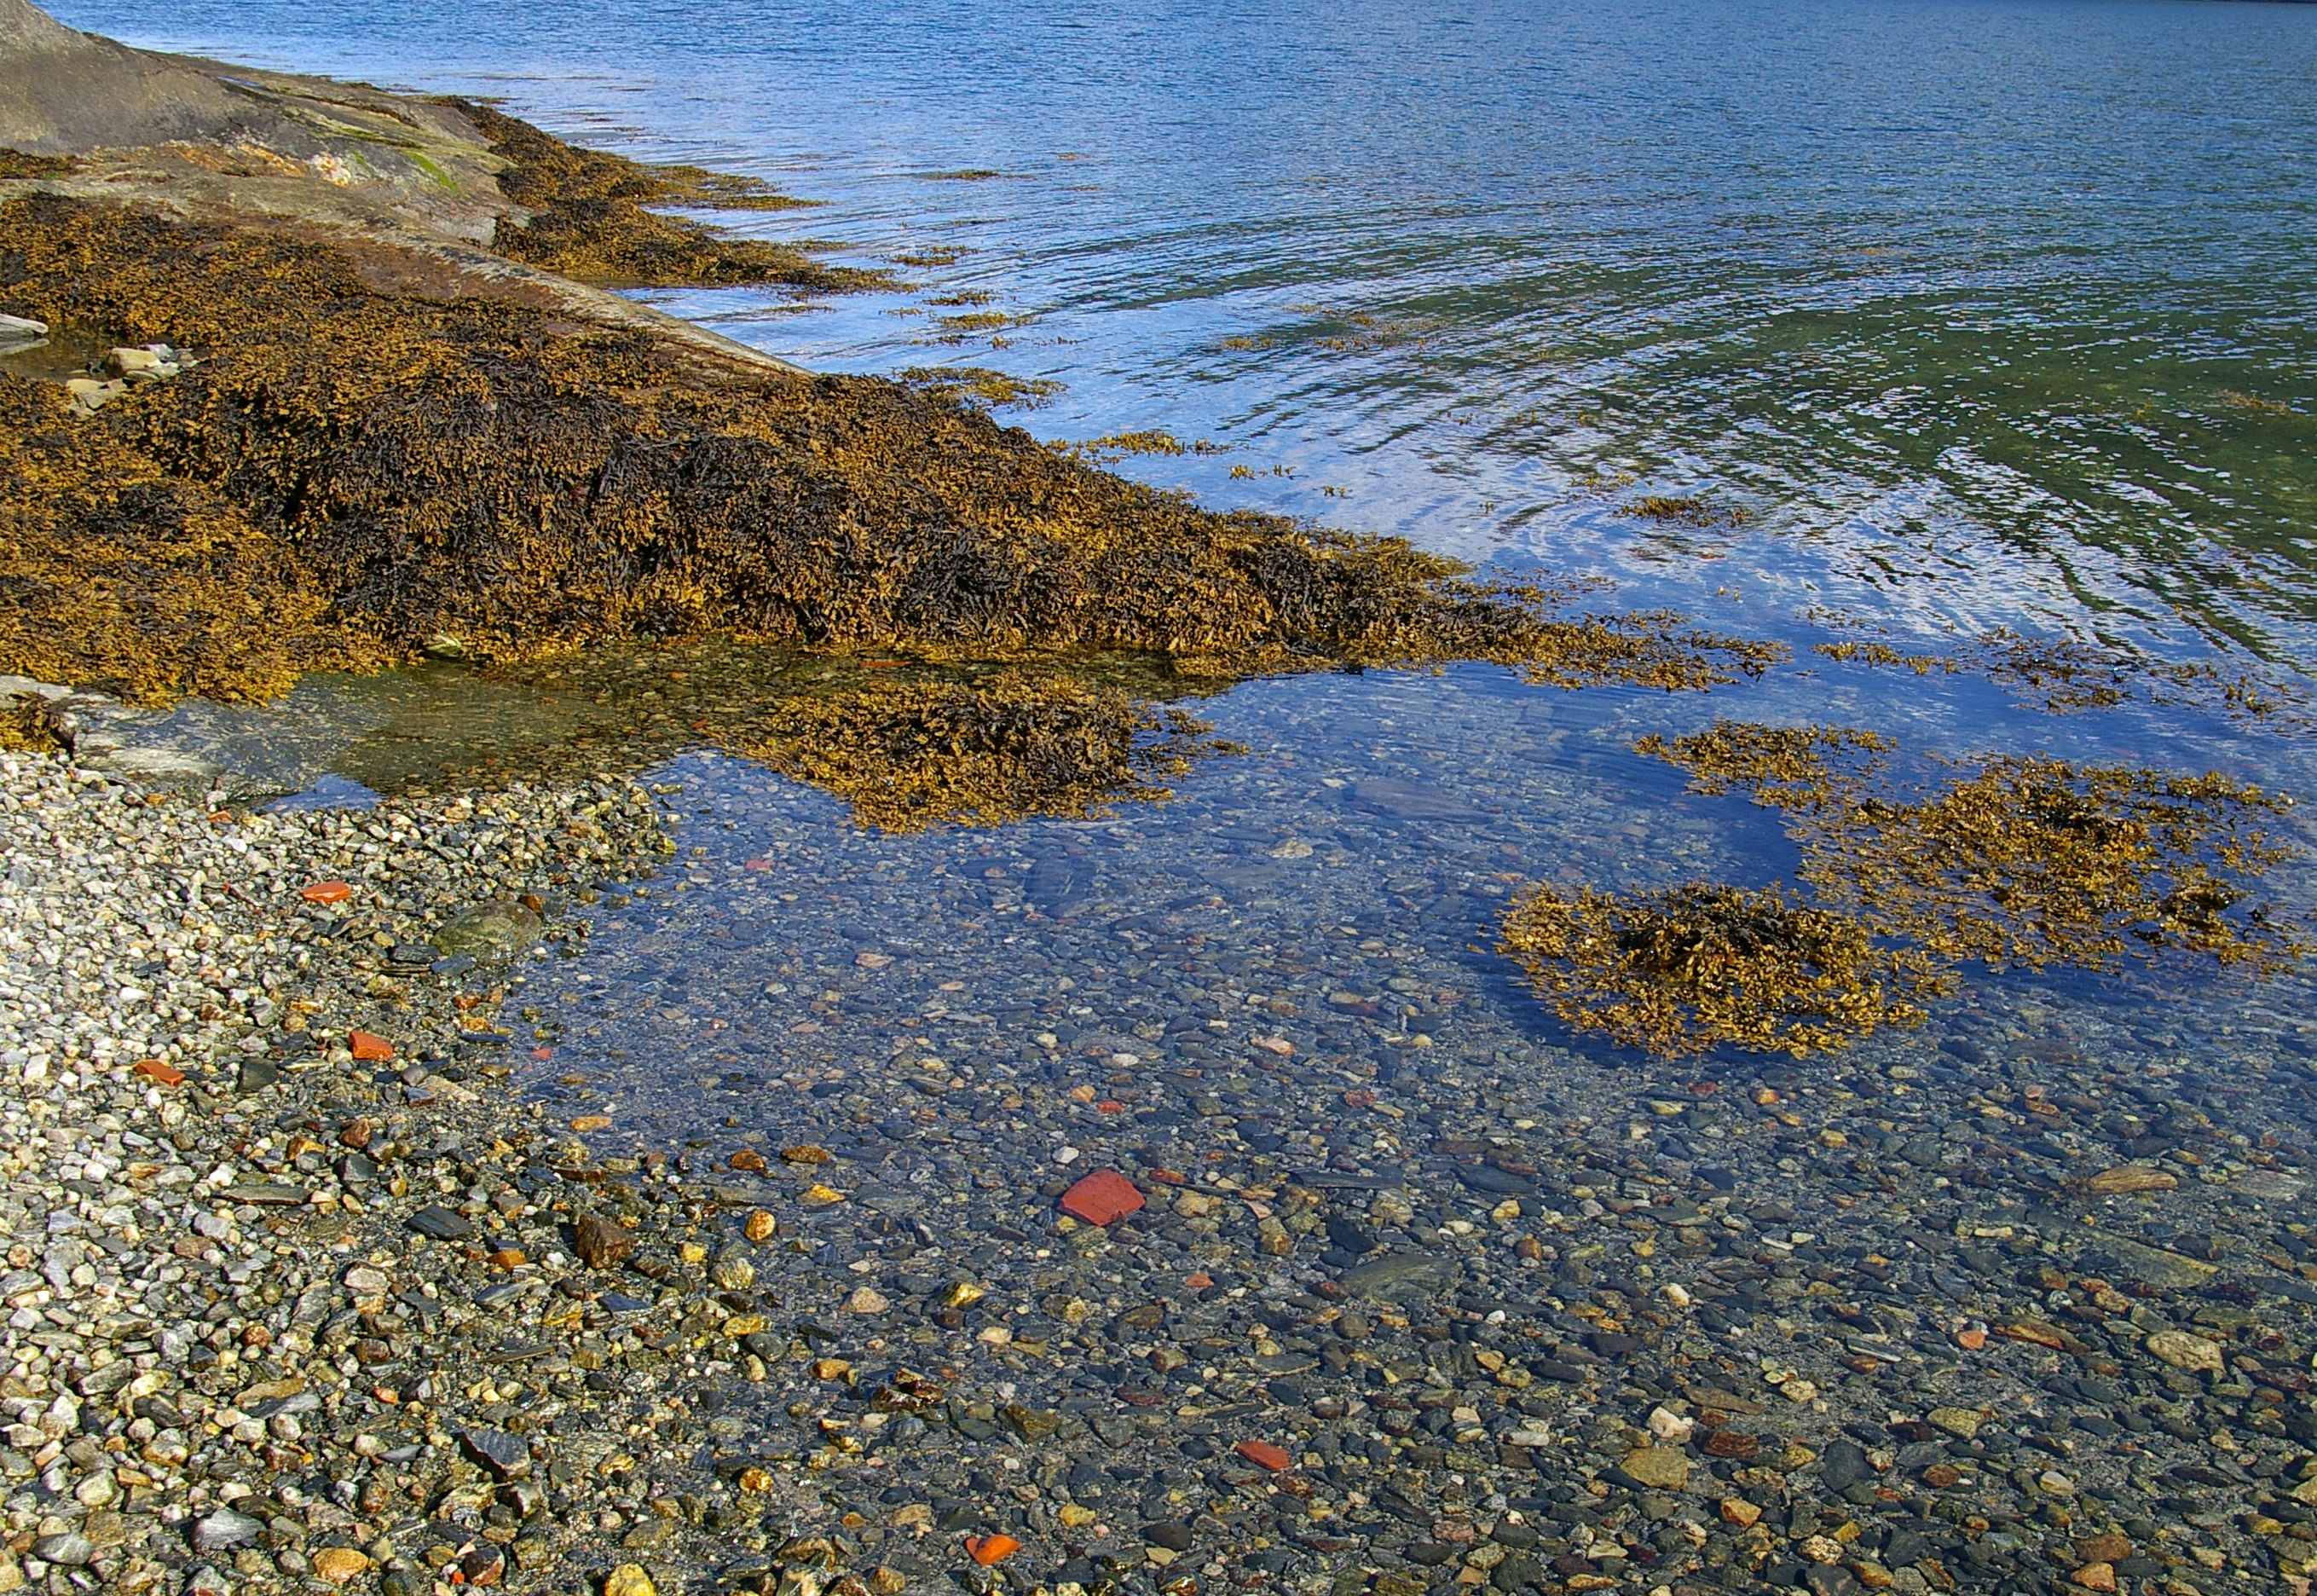
beach, landscape, sea, coast, water, nature, sand, rock, ocean, sun, shore, wave, lake, summer, reflection, flood, seaweed, autumn, holiday, fjord, terrain, material, body of water, clear water, stones, bank, geology, pebbles, wetland, habitat, mood, norway, mirroring, tundra, calming, clean water, ebb, tide pool, colorful stone